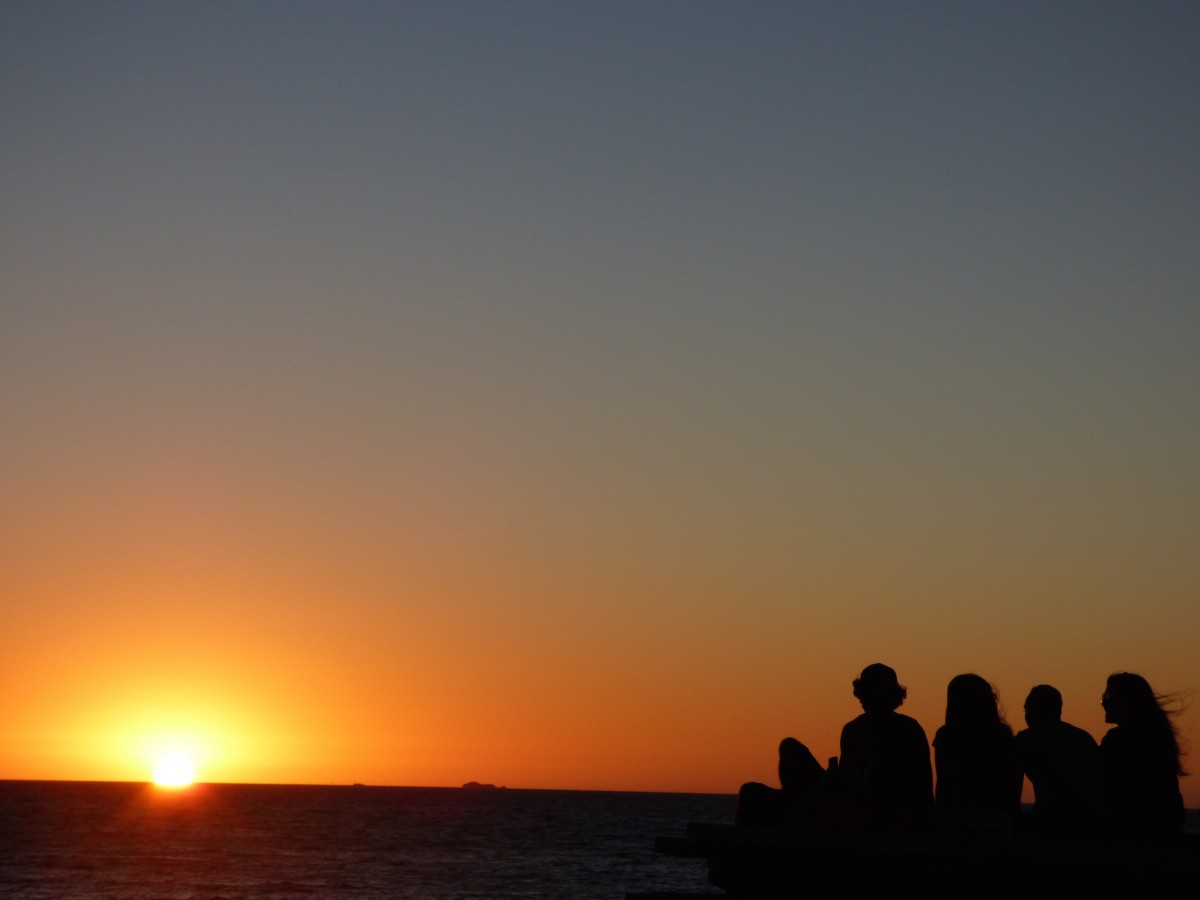
Tags: coast, ocean, horizon, sun, sunrise, sunset, sunlight, morning, dawn, dusk, evening, afterglow